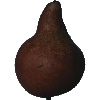
Label: pear_kaiser